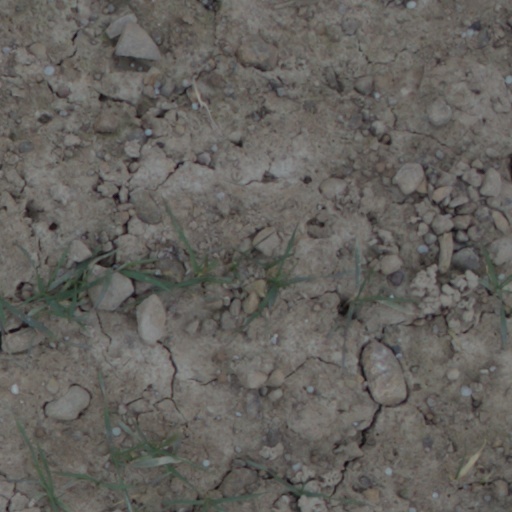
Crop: wheat